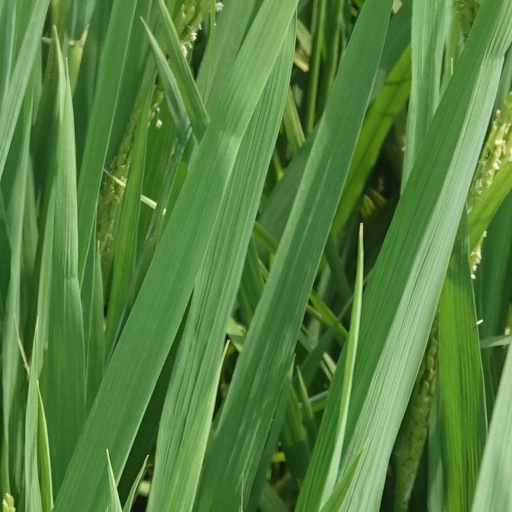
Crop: rice